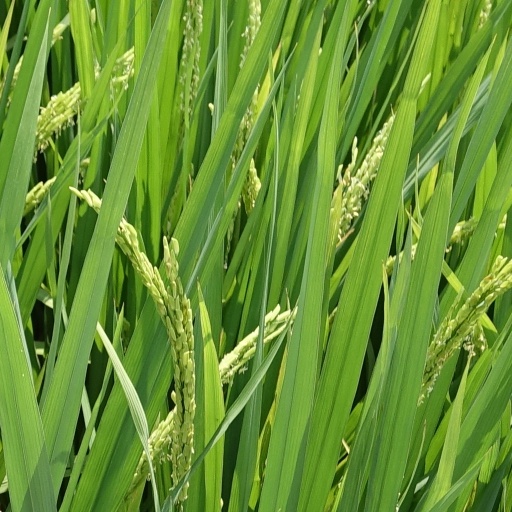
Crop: rice